Charles Russell (rugby)

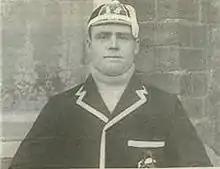
Charles Russell in 1920

Charles "Boxer" Joseph Russell (5 December 1884 – 15 May 1957) was a pioneer Australian rugby union and rugby league footballer and coach. He represented his country in both sports and was one of Australia's early dual-code rugby internationals. He was a gold medallist at the 1908 Summer Olympics.